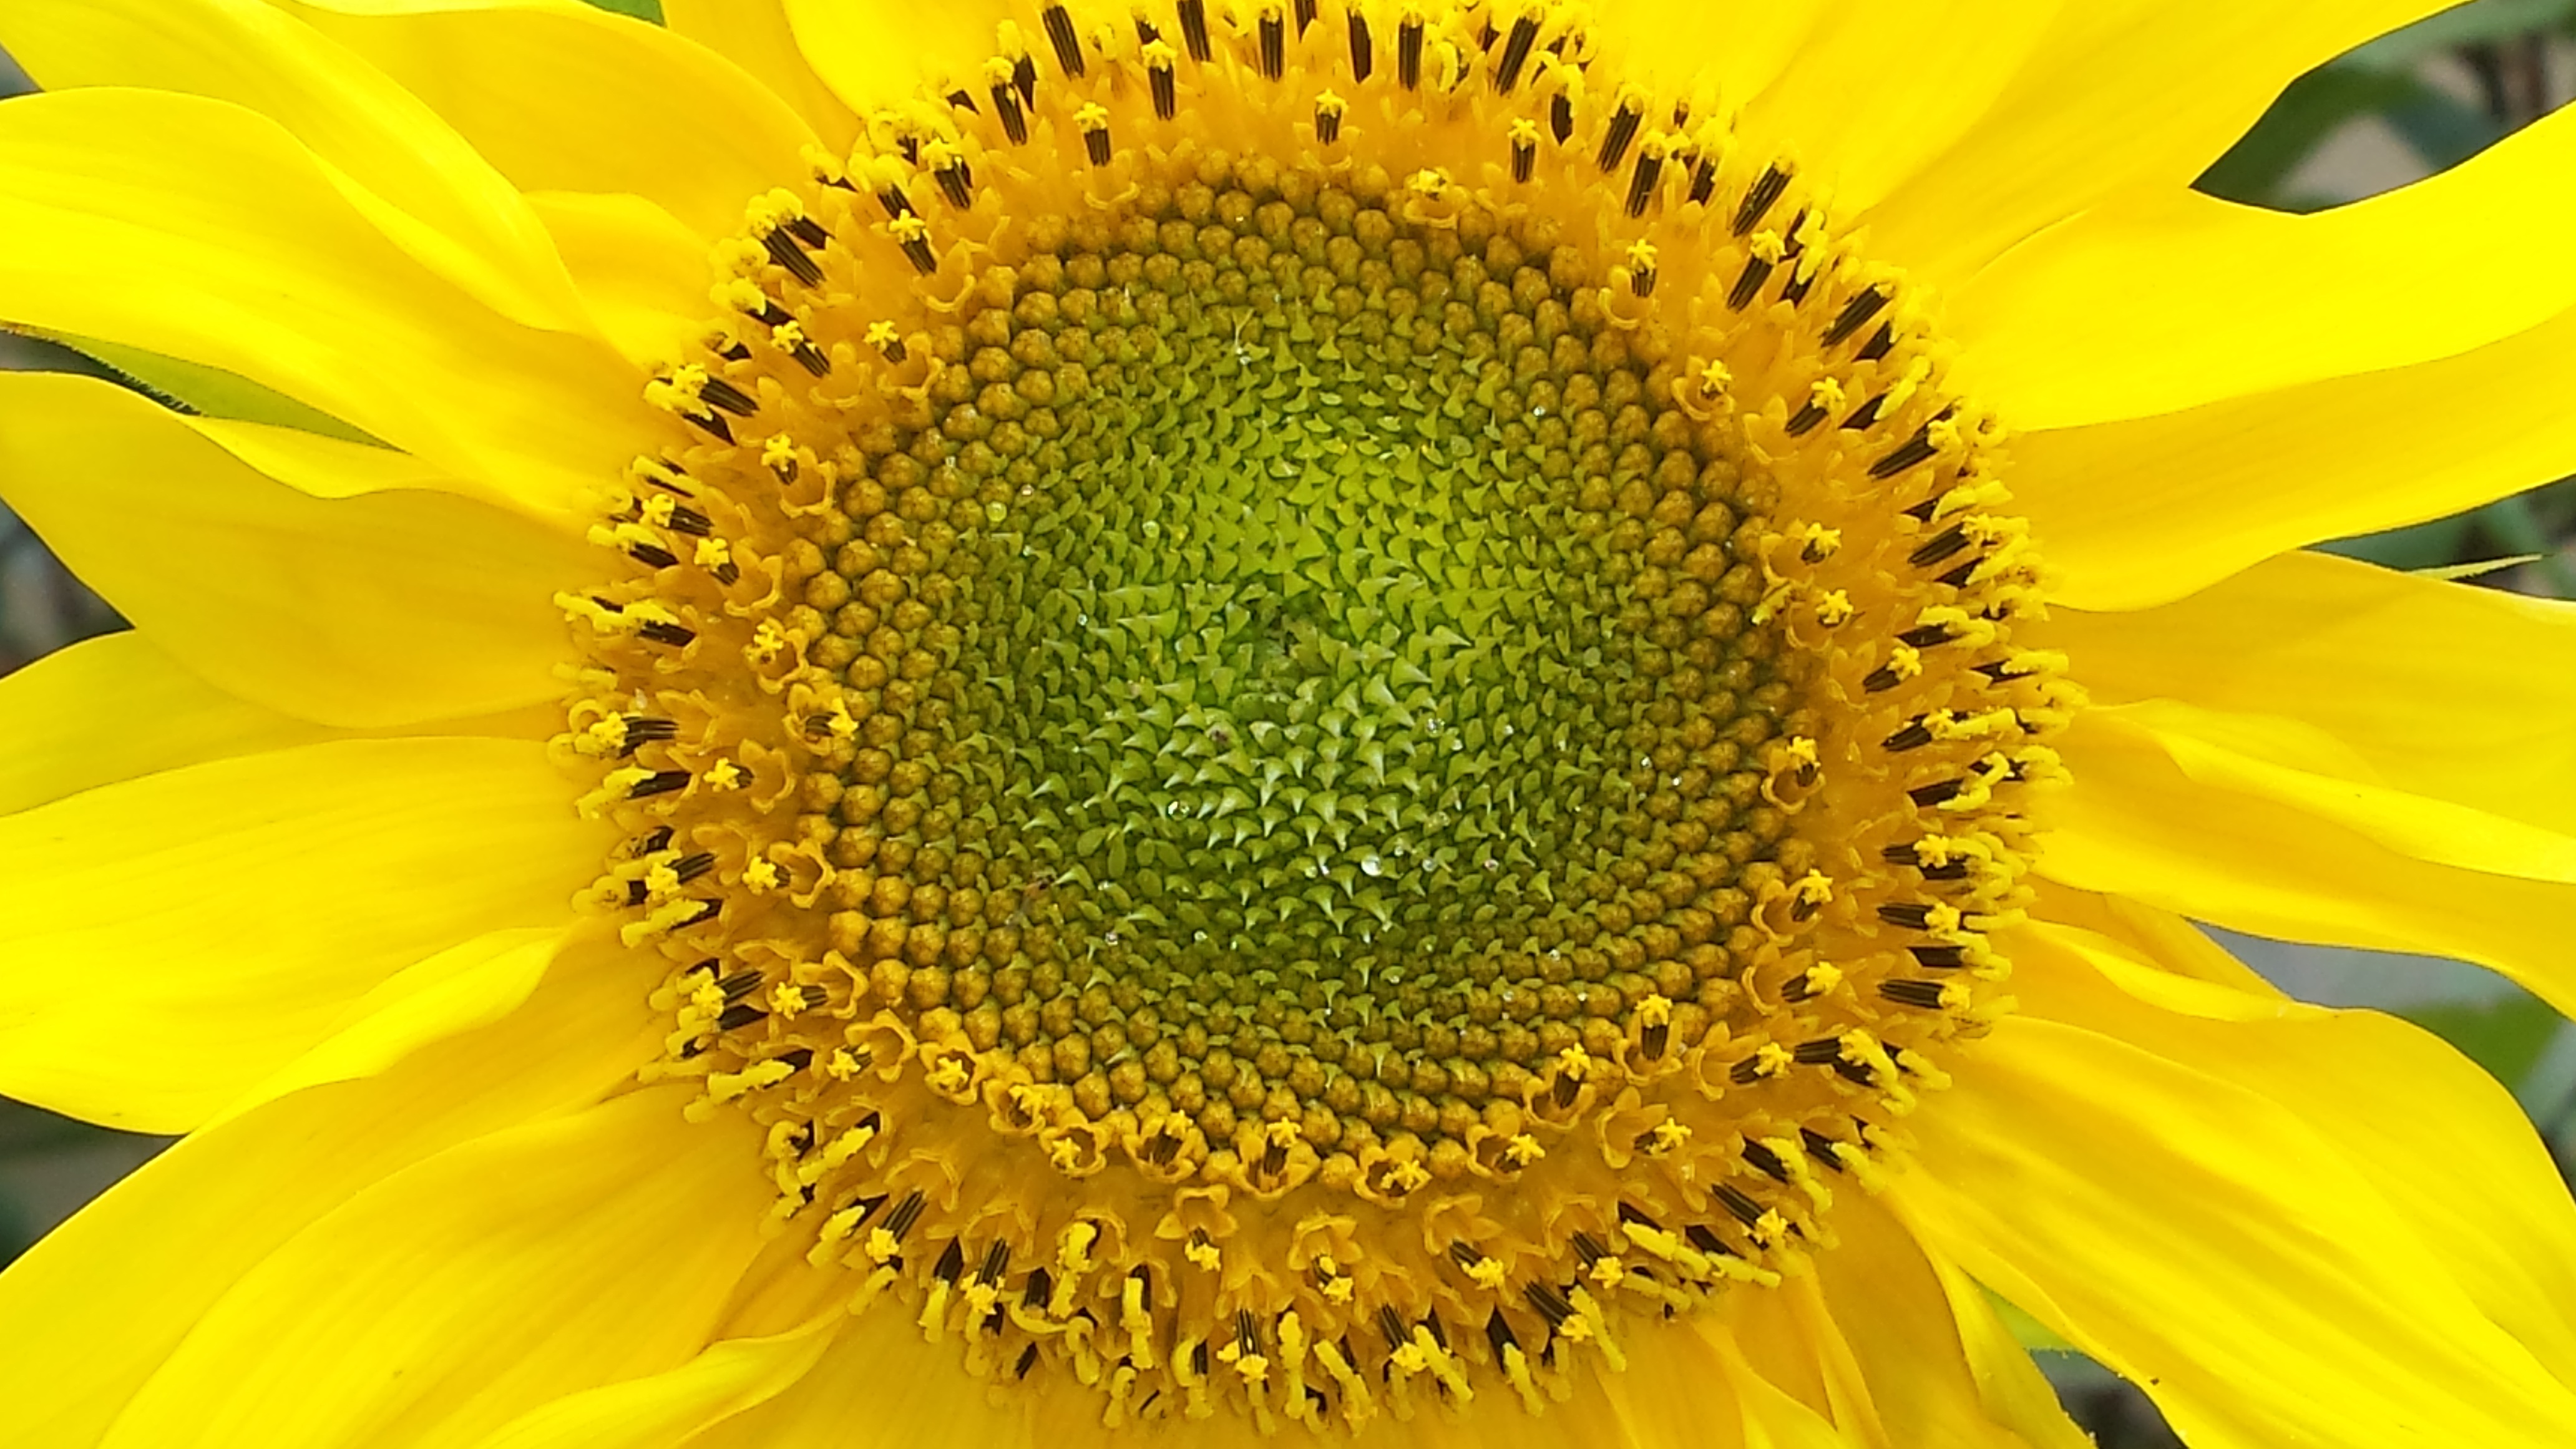
blossom, plant, field, flower, petal, bloom, produce, yellow, flora, sunflower, close up, sun flower, vegetarian food, macro photography, flowering plant, daisy family, sunflower seed, plant stem, land plant